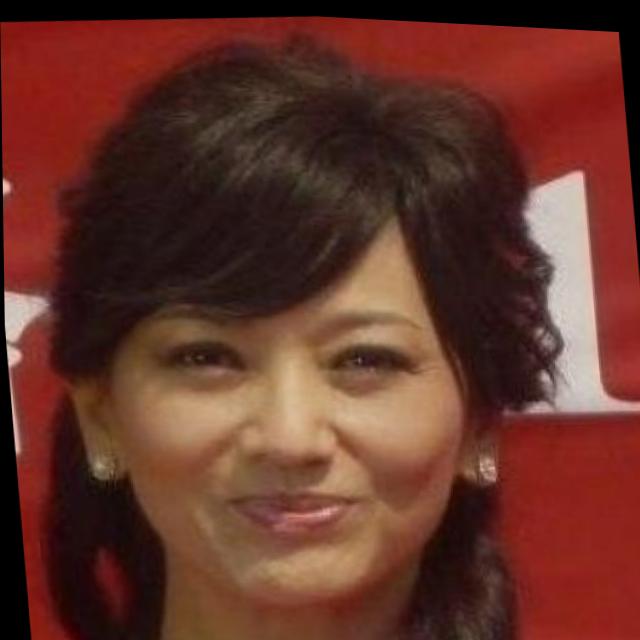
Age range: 45-64